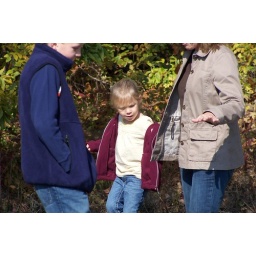
Balancing on the rocks by the river